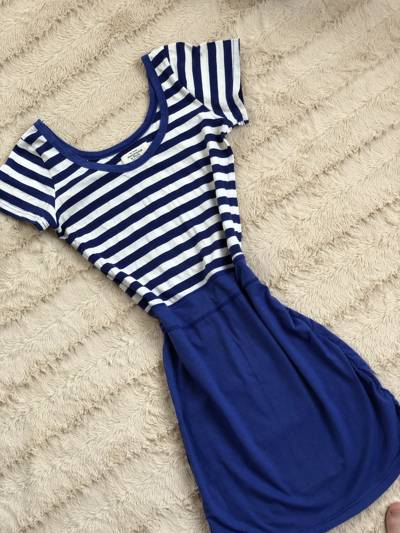
Waste category: clothes